Very (Martian crater)

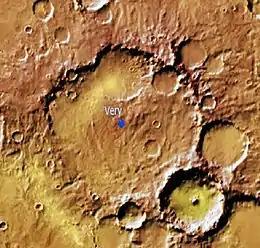
Topographic location map of Very Crater

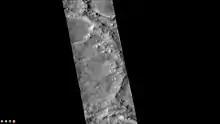
Eastern side of Very Crater, as seen by CTX camera (on Mars Reconnaissance Orbiter).

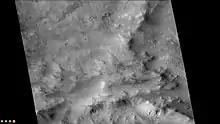
Channel on floor of Very Crater, as seen by CTX camera (on Mars Reconnaissance Orbiter). Gullies are also visible in a smaller crater to the south (bottom). Note this is an enlargement of the previous image of Very.

Very is a crater on Mars, located south of the planet's equator in the heavily cratered highlands of Terra Sirenum in the Phaethontis quadrangle at 49.2°S and 177.1°W. It measures approximately in diameter. The crater was named after American astronomer Frank Washington Very.